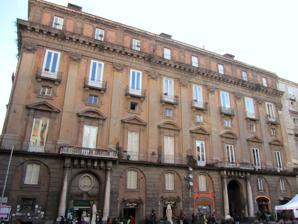
Building: Palazzo di Sangro di Casacalenda, Naples
Country: Italy
Year built: 1762
Palace facade. The Palazzo di Sangro di Casacalenda is an 18th-century aristocratic palace located across a piazza from the church of San Domenico Maggiore in central Naples , region of Campania, Italy. The East flank of the facade faces the facade of the church of Sant'Angelo a Nilo . History The initial design was made reputedly by Cosimo Fanzago in the late 16th century . In 1754–1762, the architects Mario Gioffredo and later Luigi Vanvitelli refurbished the palace as we mainly see it today, for the Duchess Marianna de Sangro di Casacalenda. It is said that during this construction, the Byzantine-era church of Santa Maria della Rotonda was demolished. That church putatively had been erected by Emperor Constantine atop a temple of Vesta. The columns of the temple are now in use in the courtyard. The design of monumental pilasters of the top floors of the facade are attributed to Mario Gioffredo . In 1831, the palace was sold by the Sangro family to the Del Balzo family In 1922, as part of the urban renewal of Naples and to widen Via Mezzocannone, the easternmost bay of the palace was demolished, requiring the  removal of frescoes from this part of the piano nobile . The frescoes were relocated to the Museum of Capodimonte . 40°50′56″N 14°15′17″E / 40.848964°N 14.254808°E / 40.848964; 14.254808 Courtyard Alleged depiction of Santa Maria della Rotonda on Tavola Strozzi References